Celtic F.C.

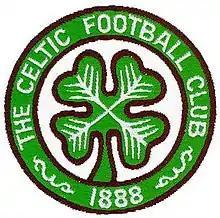
The club crest adopted on the team's football shirts in 1977, based on a badge originating from the 1930s

Former Celtic captain Jock Stein succeeded McGrory in 1965. He won the Scottish Cup in his first few months at the club, and then led them to the League title the following season.